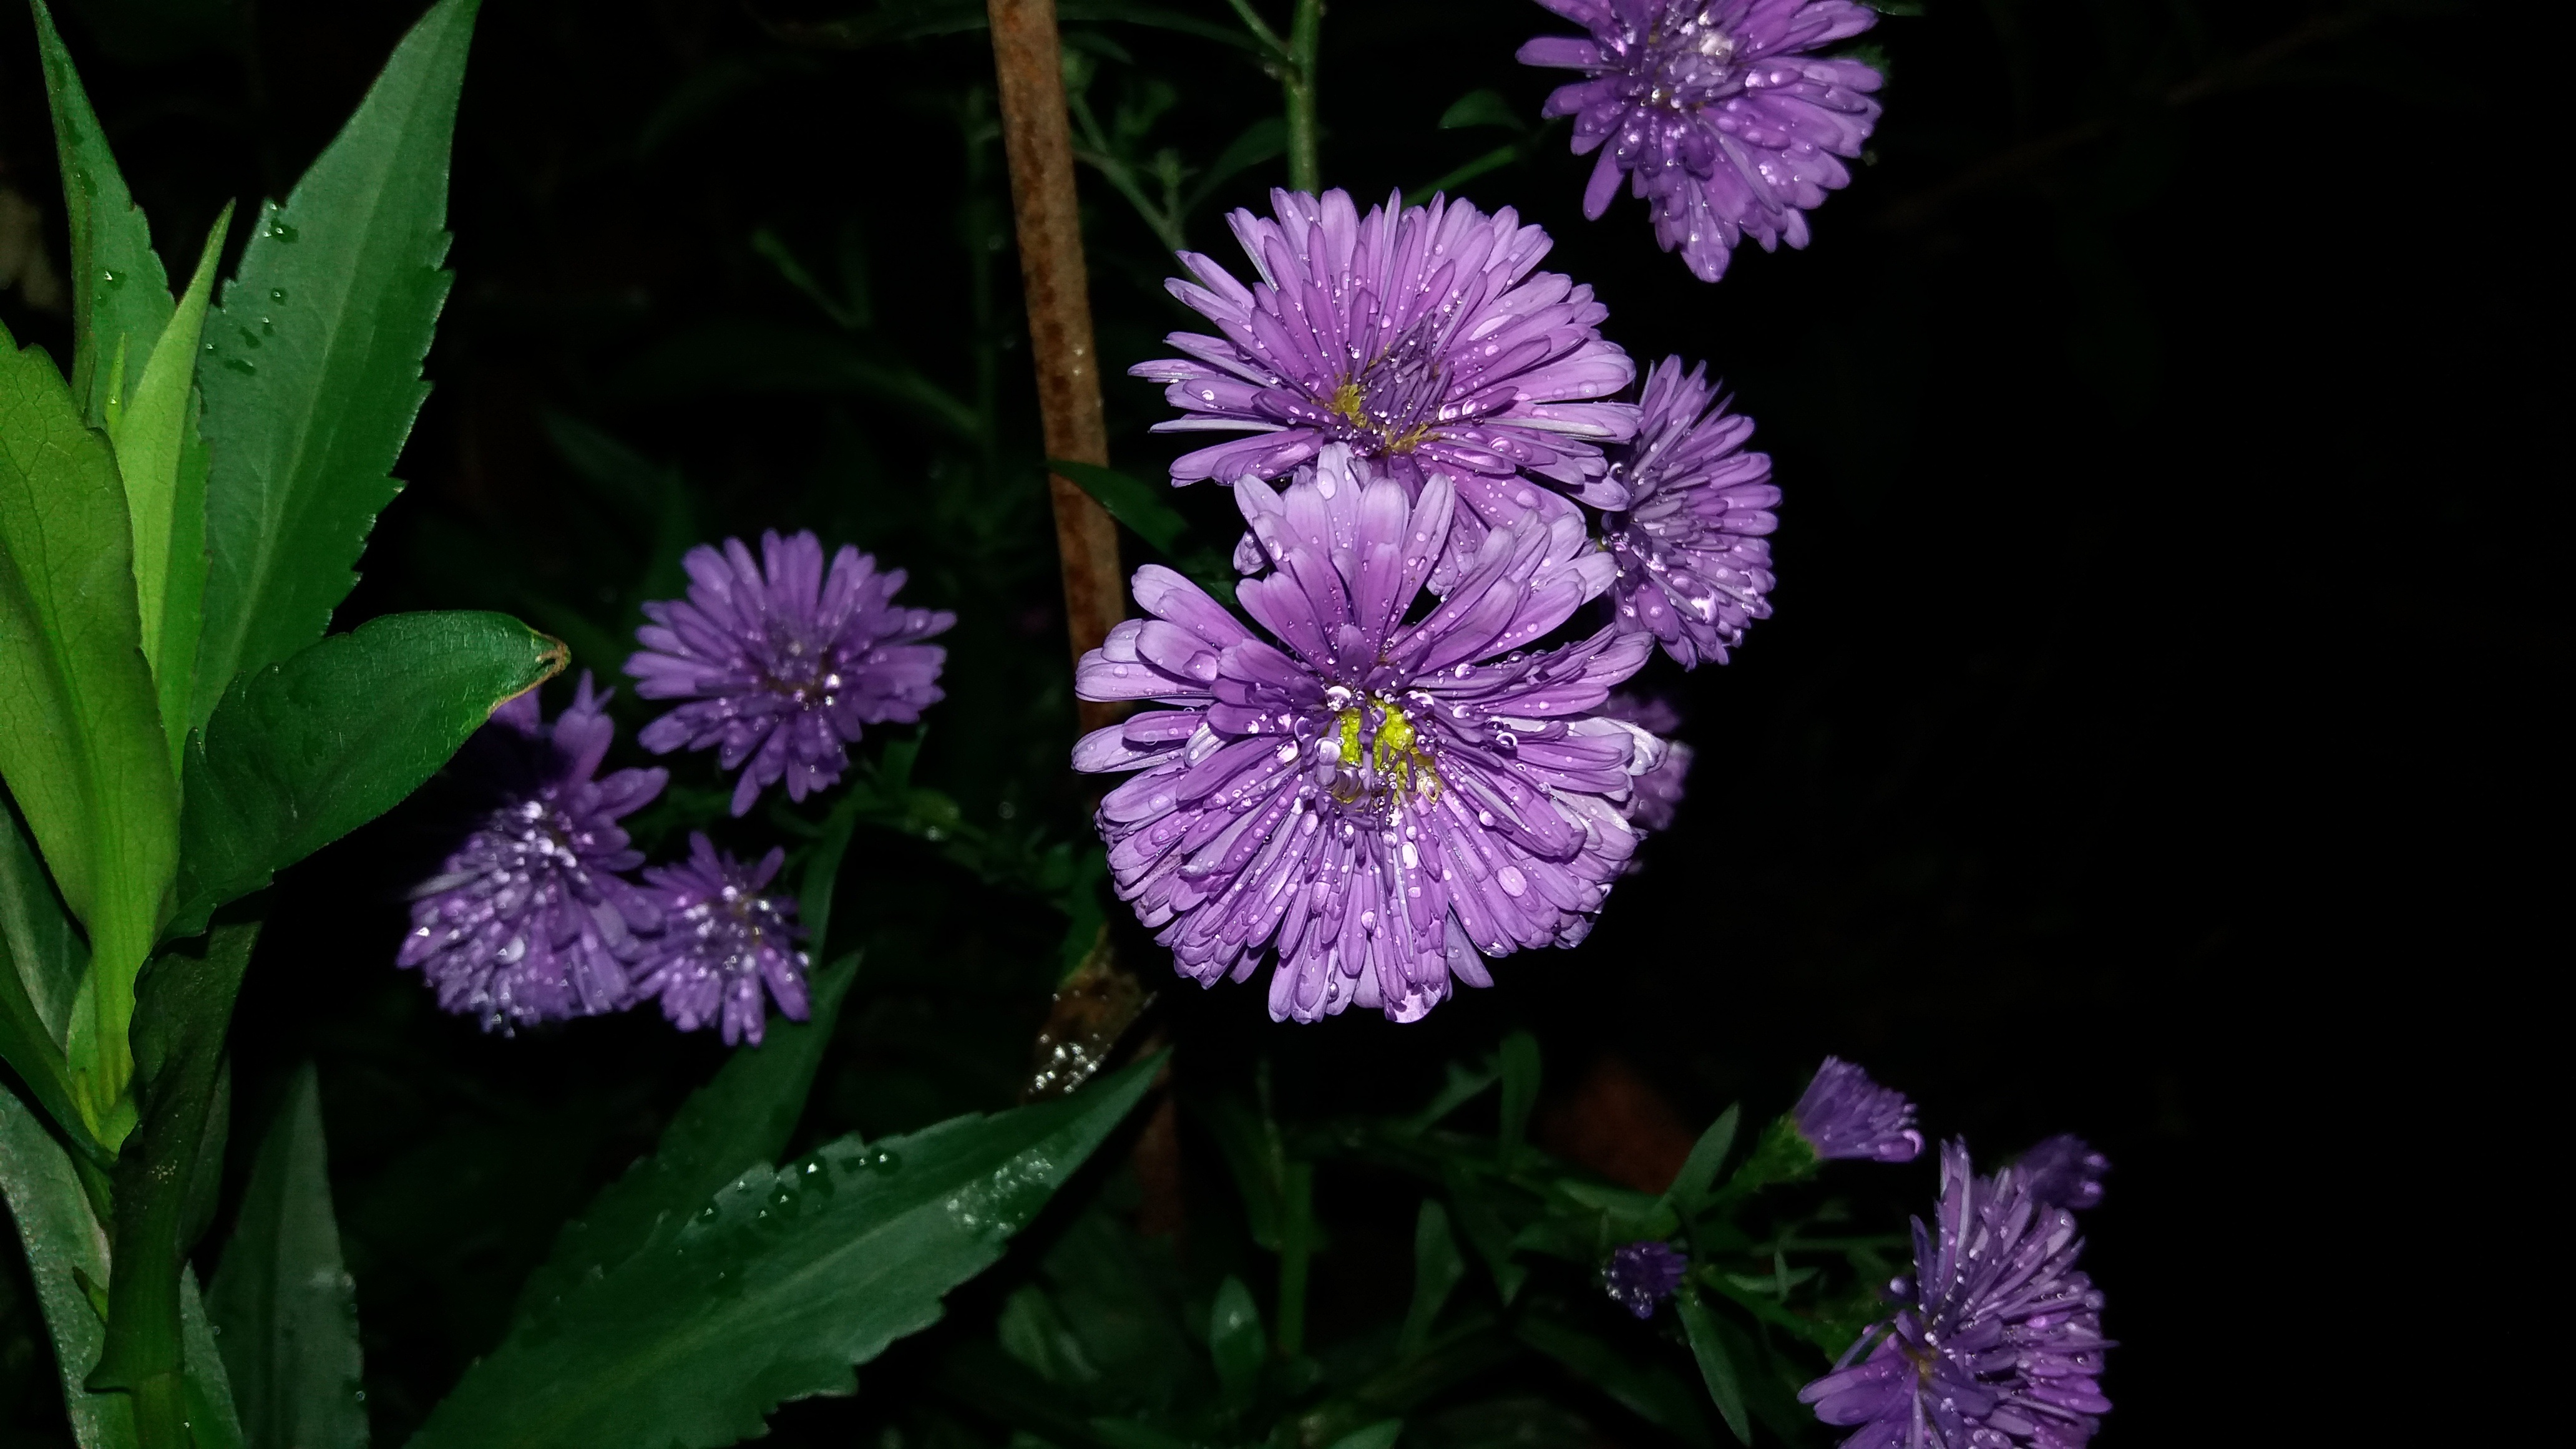
nature, blossom, plant, flower, purple, petal, herb, botany, flora, plants, wildflower, flowers, drops, macro photography, flowering plant, land plant